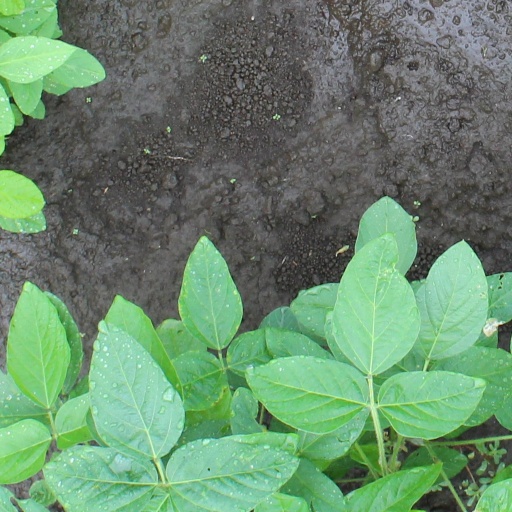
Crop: soybean